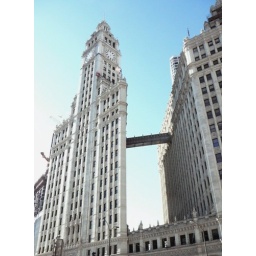
Same pic, except there's a little more sky to offset the tower (inspired by Seville Cathedral, in Spain).